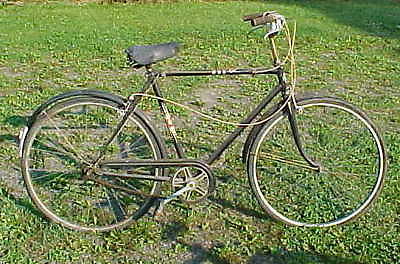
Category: bicycle